History of the South African Air Force

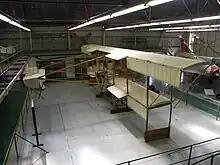
Replica of the Patterson No. 2 Biplane at the South African Air Force Museum

The first winged flight in South Africa is thought to have been made around 1875 by John Goodman Household in a primitive glider in the Karkloof district of Natal. The first powered flight is attributed to the French aviator Albert Kimmerling on 28 December 1909 at East London flying a Voisin 1907 biplane. In June 1911 the South African John Weston flew a Weston-Farman for 8.5 minutes, a South African record time for a sustained flight. Demonstrations by Weston followed well into 1912 and at a large number of locations. In December 1911 two visiting aviators, Cecil Compton Patterson flying a Patterson No. 2 Biplane and Evelyn Driver flying a Bleriot biplane, started flying demonstration flights in the Cape and aroused significant public and government interest to the possibilities of powered flight in South Africa. Prompted by the Patterson / Driver displays, General Jan Smuts (Minister of Defence) sent Brig Gen C.F. Beyers (Commandant-General of the Citizen Force) to Britain to observe the 1912 military manoeuvres in Switzerland, Germany, France and England and to report on the viability of using aircraft in military operations. Beyers' response was extremely supportive and encouraging of the establishment of an air corps, particularly for the purpose of aerial scouting. By this time the Patterson / Driver flying syndicate had dissolved and in 1912 Patterson and the Union Defence Force reached an agreement to establish a flying school at Alexandersfontein in Kimberley, known as "Paterson's Aviation Syndicate School of Flying" to train pilots for the proposed South African Aviation Corps (SAAC). Basic flying training commenced in 1913 with ten students, using a Compton-Paterson biplane and six of the students who completed the basic training were sent to the Central Flying School at RAF Upavon in Great Britain for further training. Lt. Kenneth van der Spuy passed his final examination on 2 June 1914 and was granted the certificate of the Royal Aero Club, becoming South Africa's first qualified military pilot. The others passed a few days later, with five of them eventually qualifying. On qualifying, the Union Defence Force granted permission for these aviators to be seconded to the Royal Flying Corps (RFC).